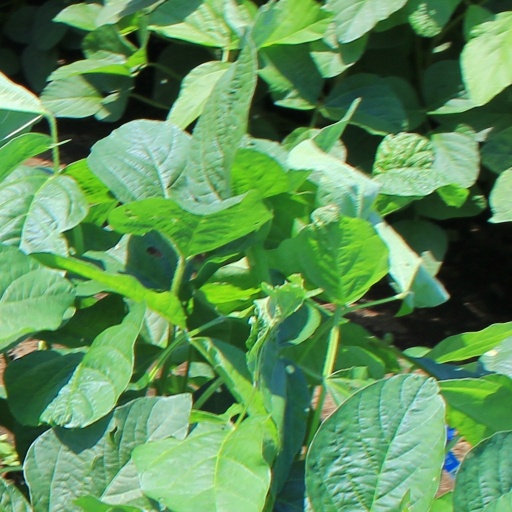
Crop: soybean